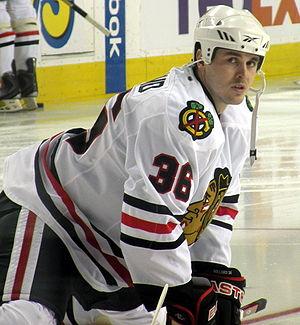
David Bolland, dit Dave Bolland, est un joueur professionnel canadien de hockey sur glace.